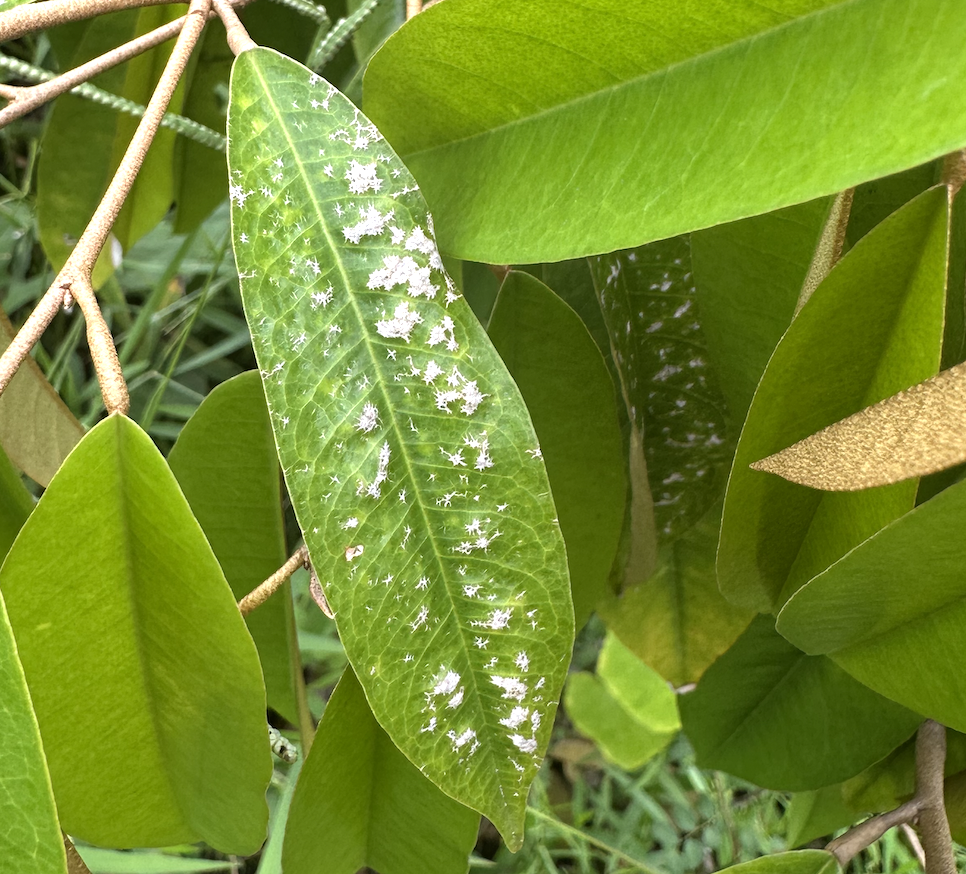
Label: mealybug_infestation